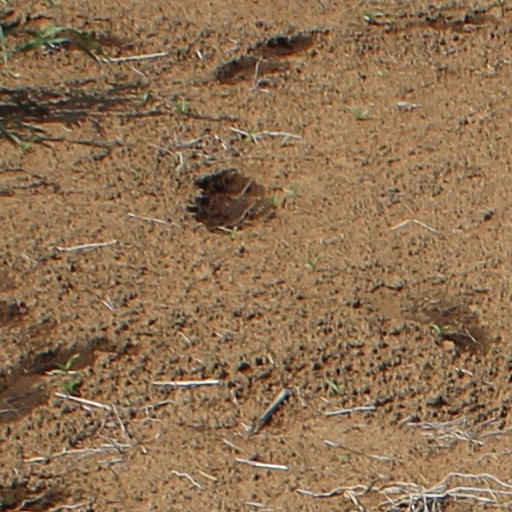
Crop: wheat